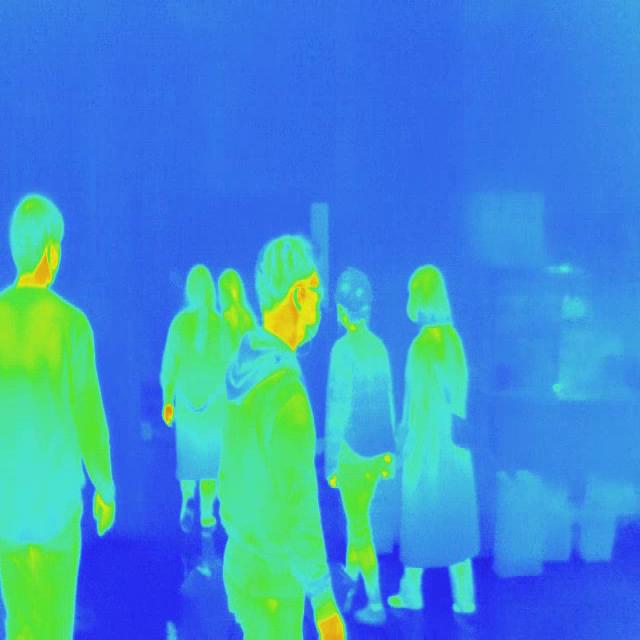
Detected objects:
label: person
label: person
label: person
label: person
label: person